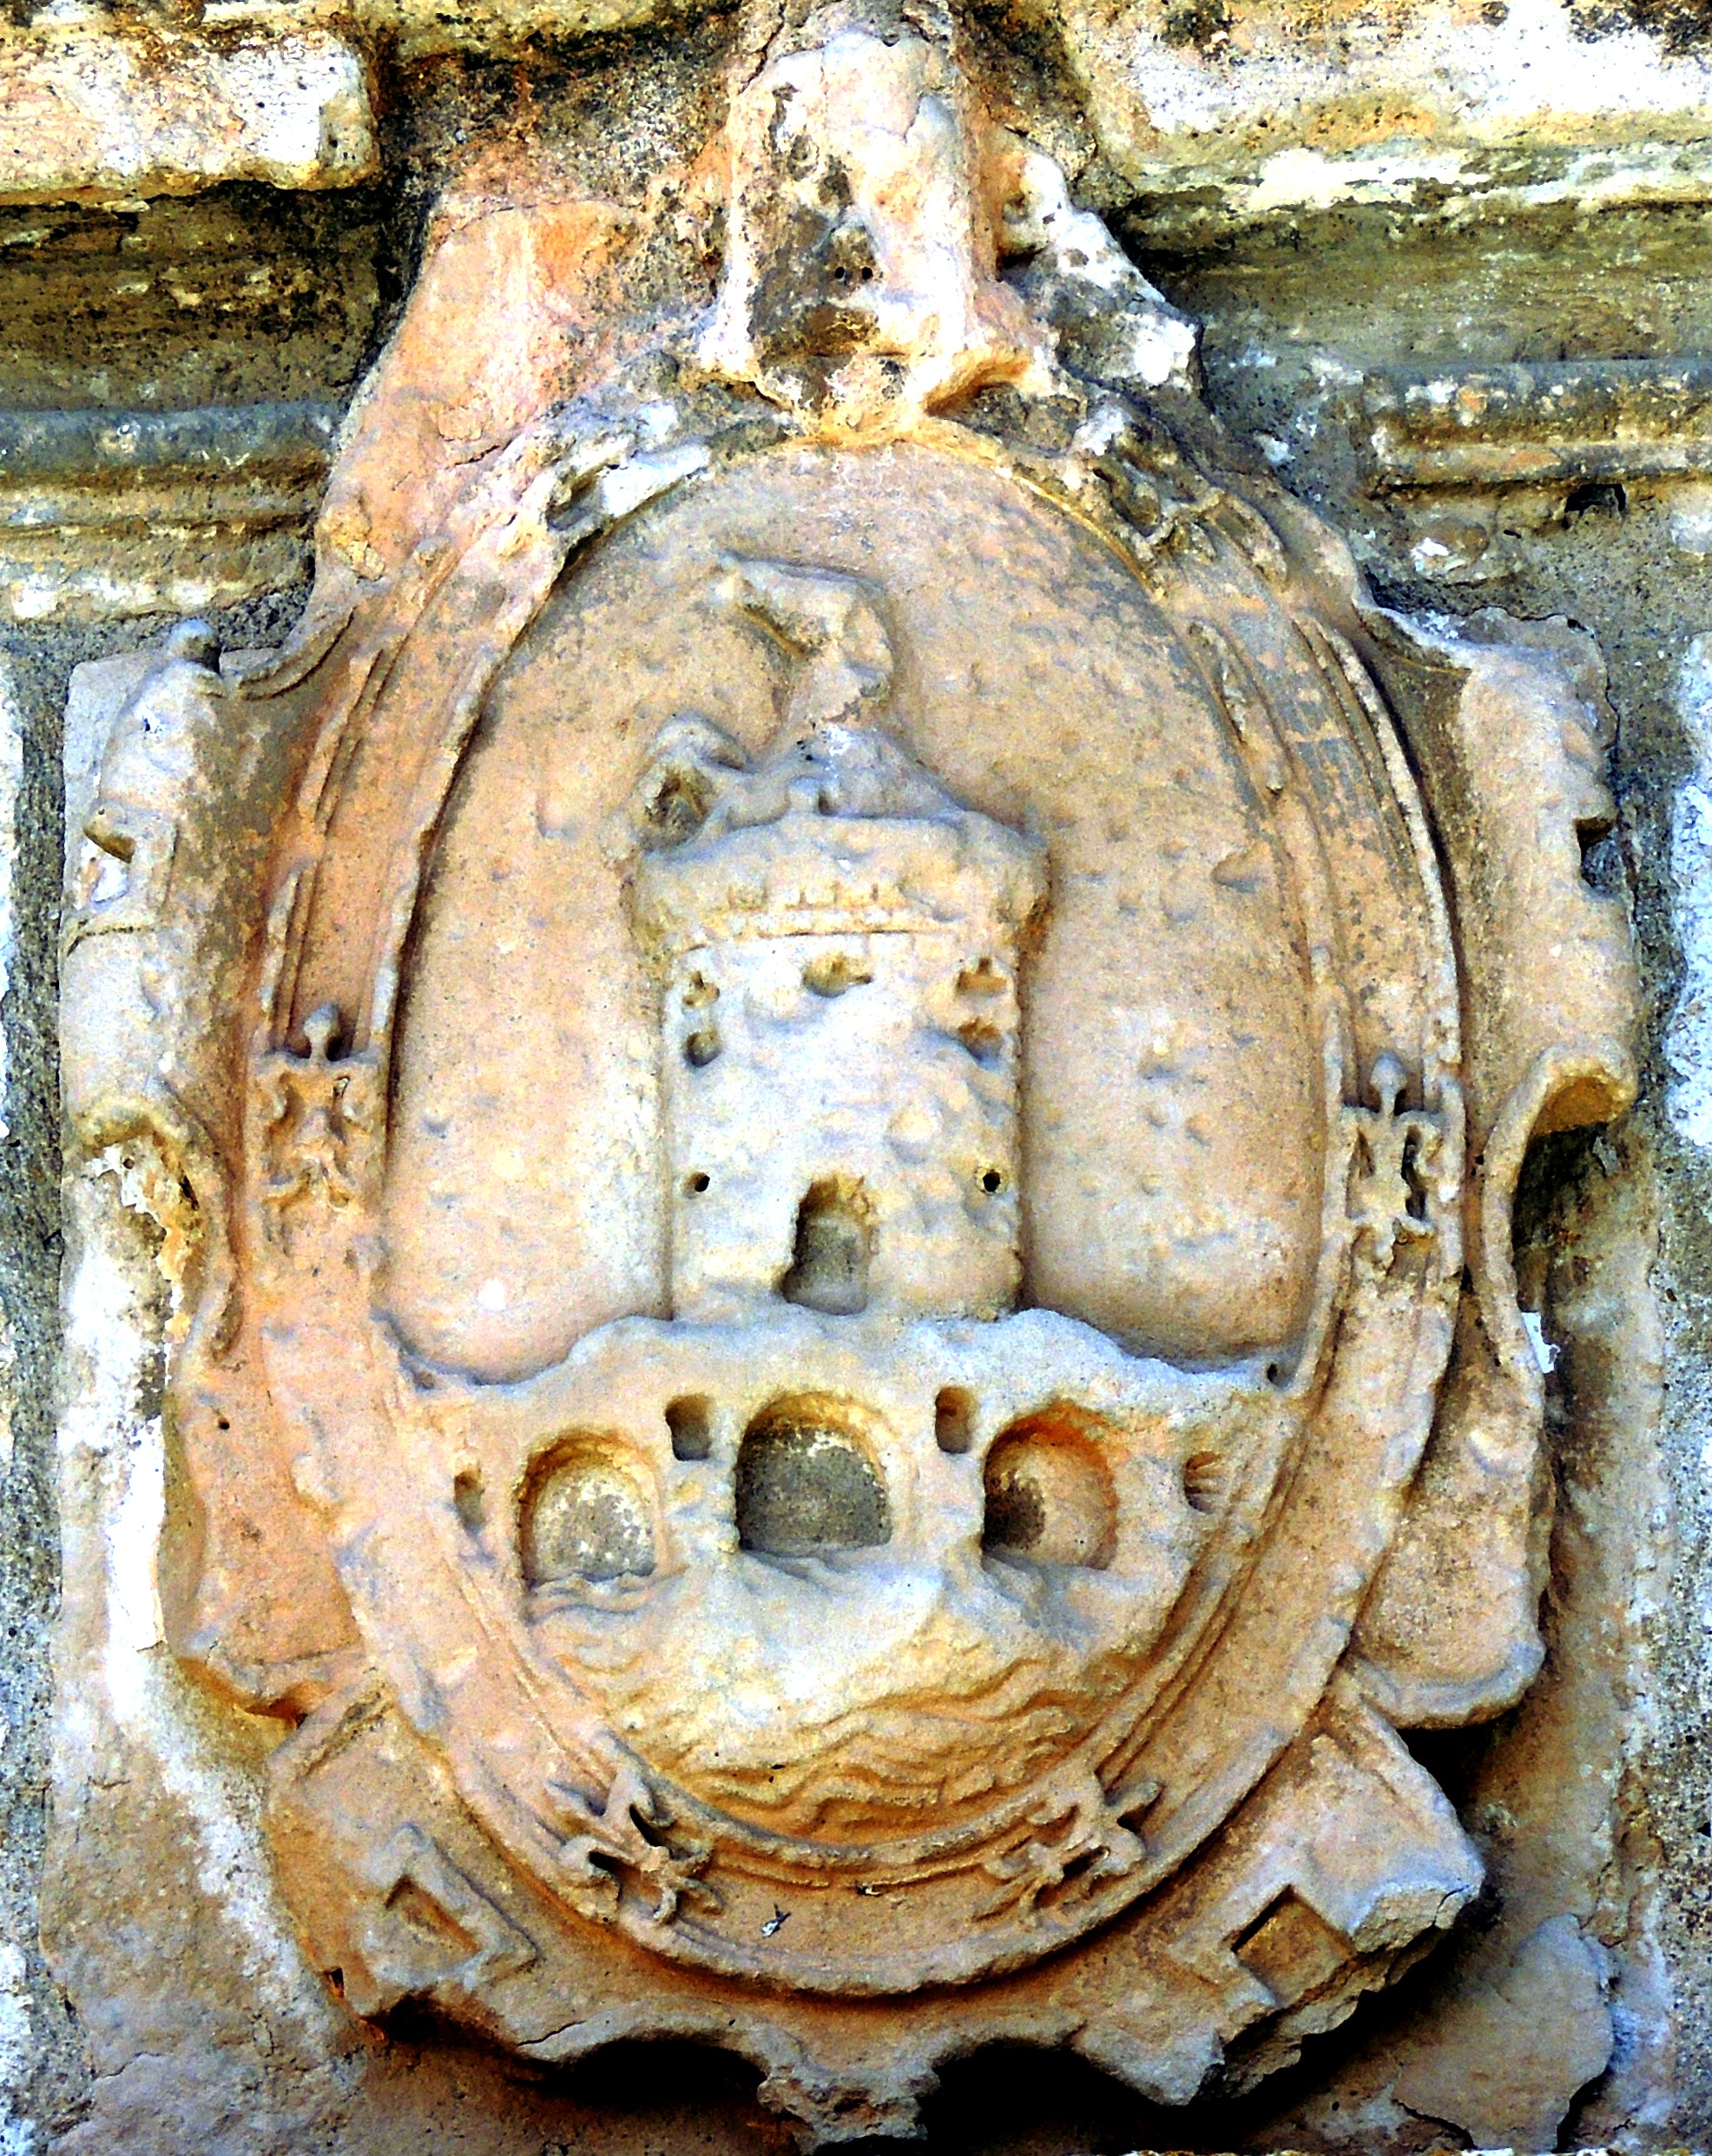
rock, wood, sculpture, art, temple, carving, stone carving, ancient history